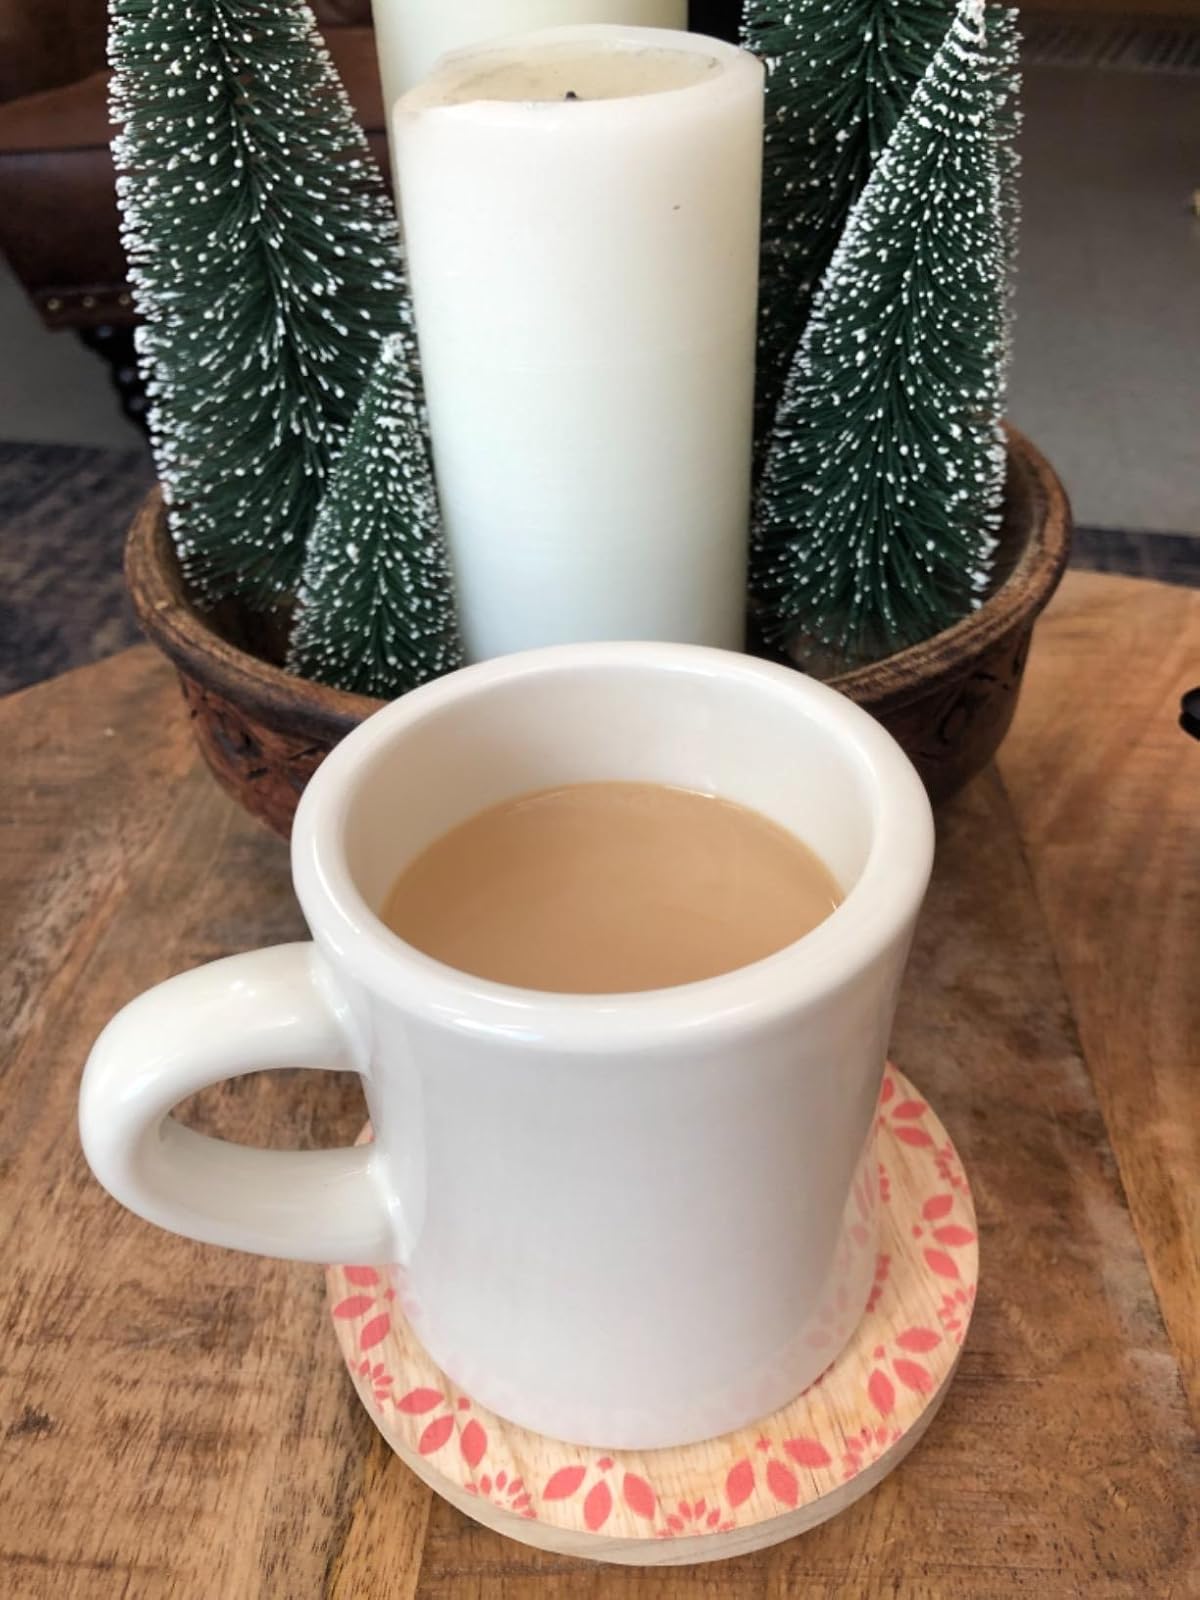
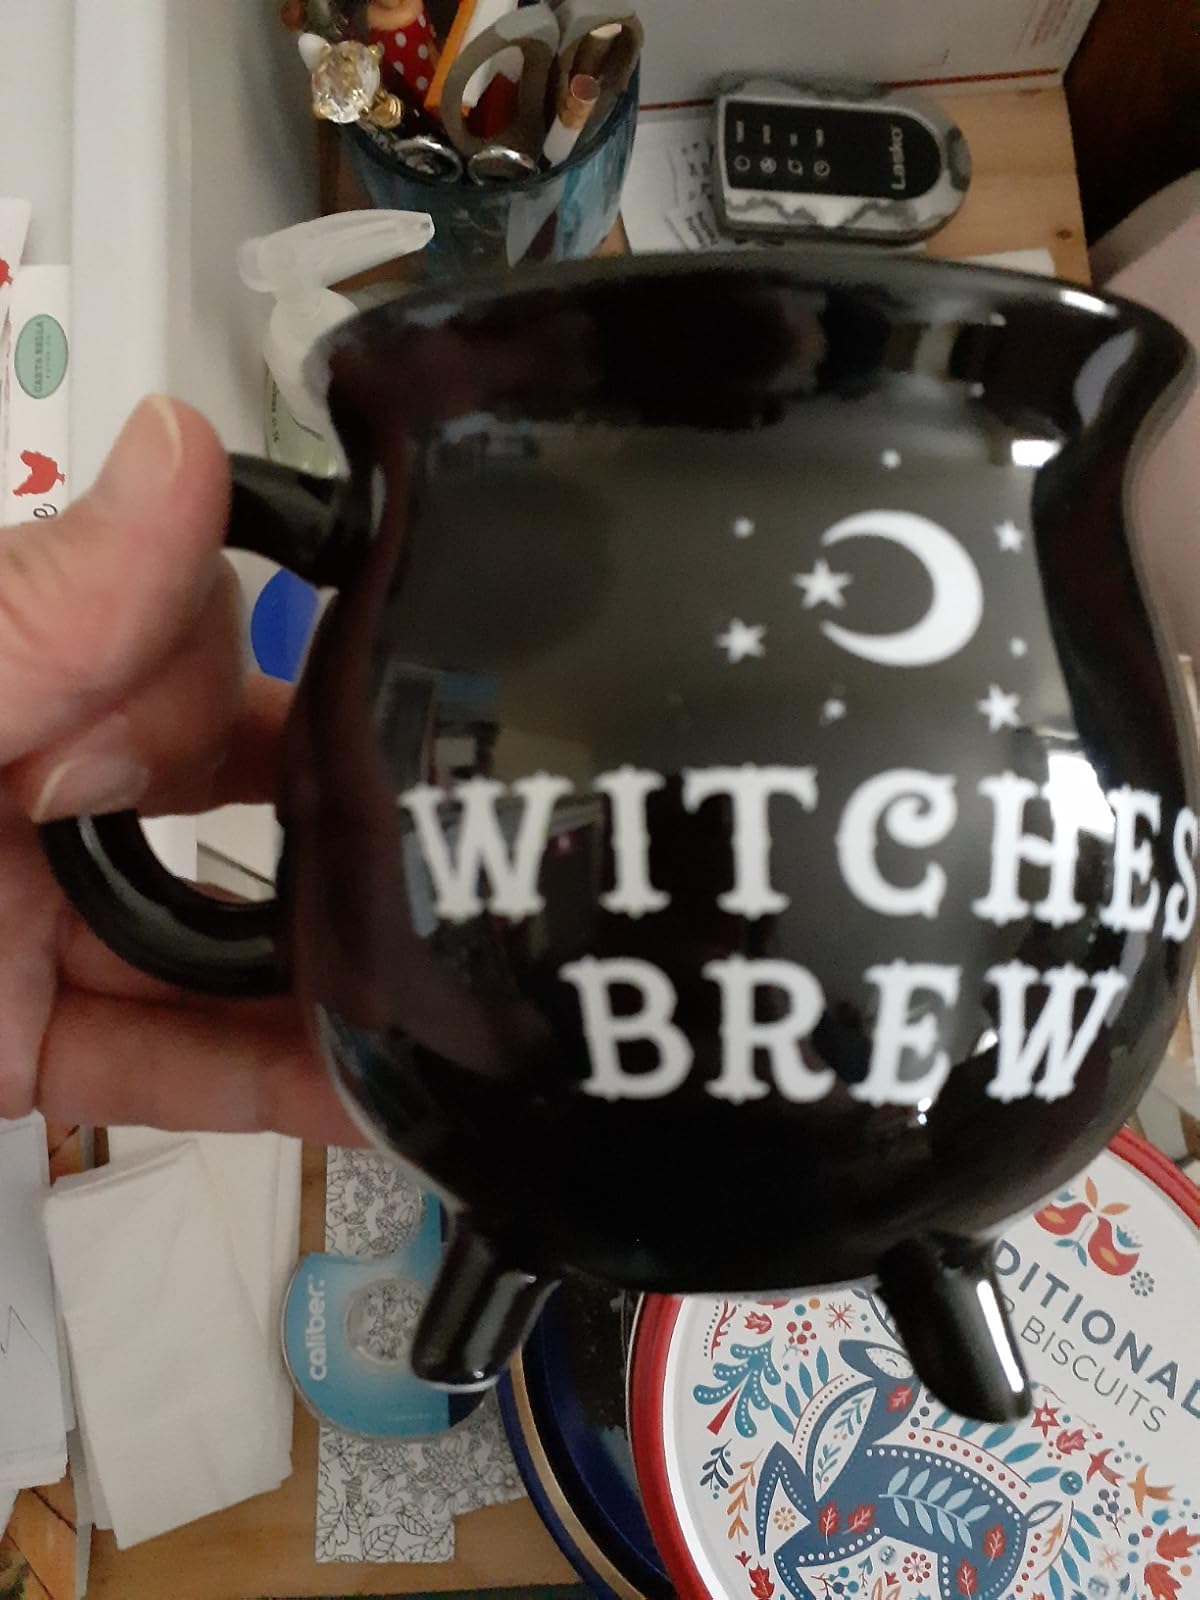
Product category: items_mug
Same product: no